Keep America Beautiful

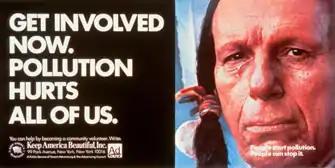
Keep America Beautiful's, now retired, 1971 ad campaign, featuring Italian-American actor Iron Eyes Cody as the "Crying Indian", has often been described as greenwashing.

Keep America Beautiful's actions have been criticized as greenwashing. The organization's narrow focus on littering and recycling diverts responsibility away from corporations and industries.